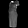
Label: Dress